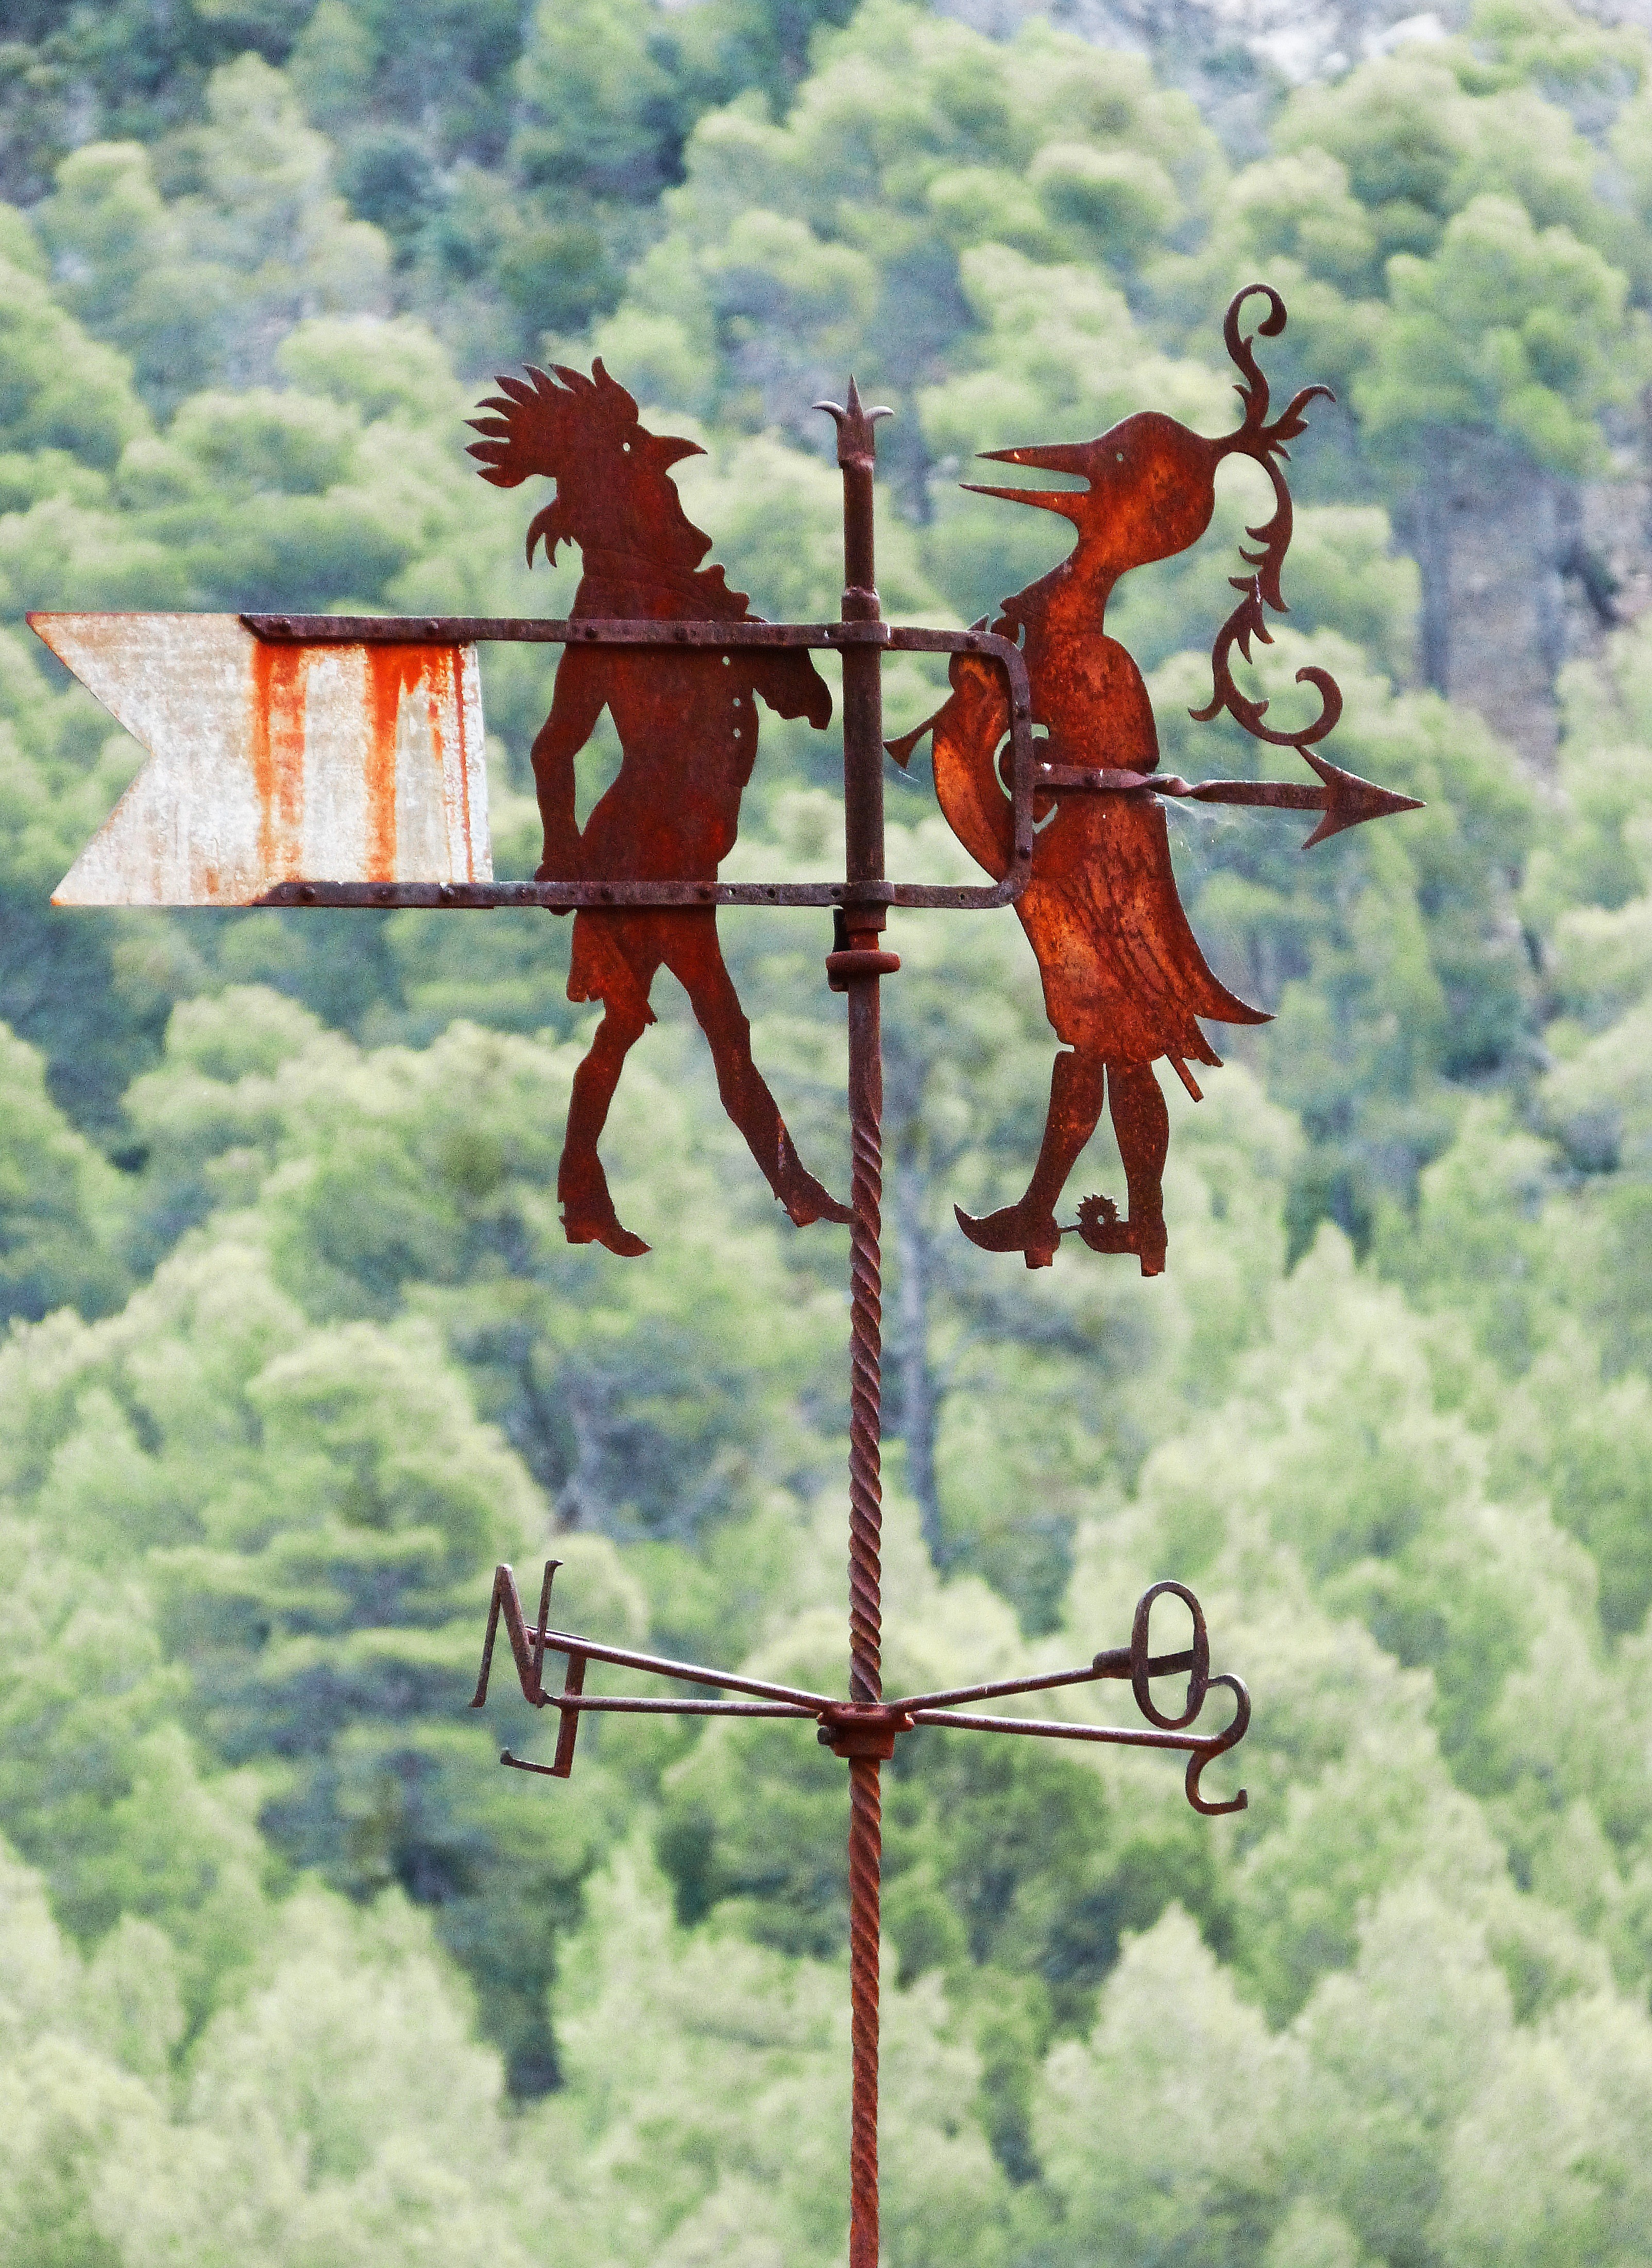
artistic, oxide, screenshot, winds, veleta, cardinal points